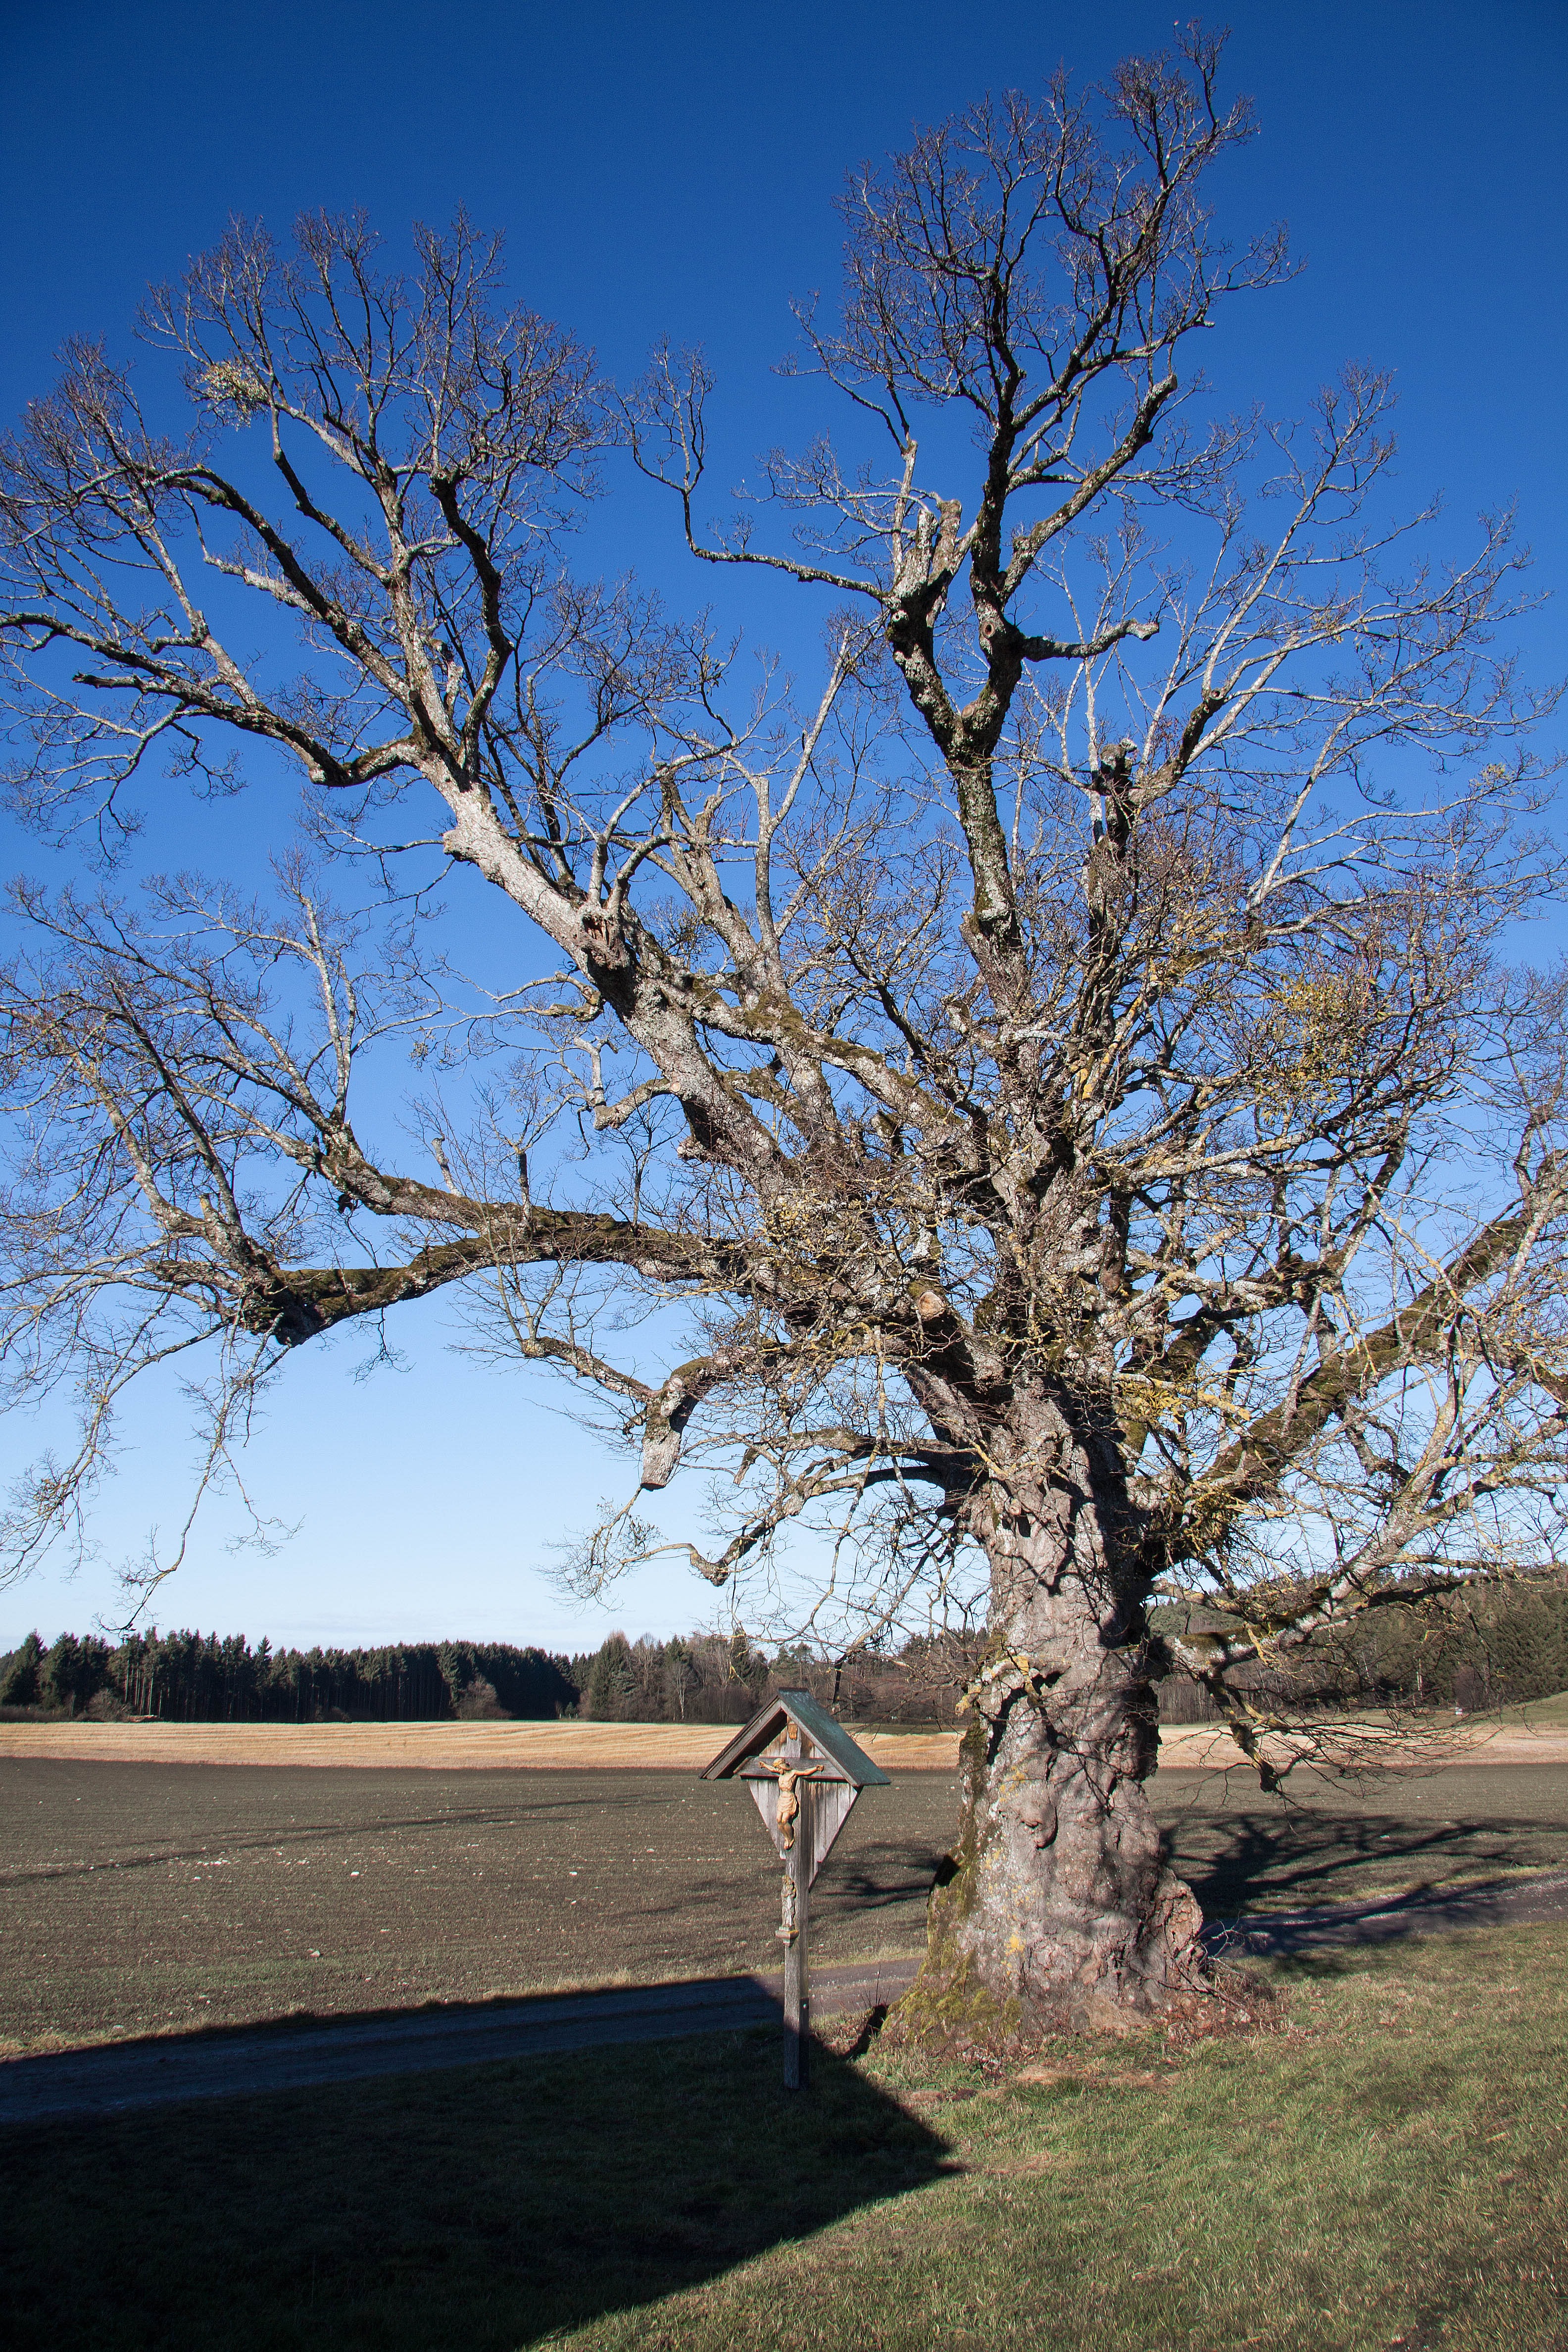
landscape, tree, nature, forest, grass, branch, blossom, plant, sky, leaf, flower, old, spring, autumn, shadow, cross, season, weathered, wooden cross, oak, carved, linde, crucifix, arable, rural area, wayside cross, flowering plant, woody plant, land plant